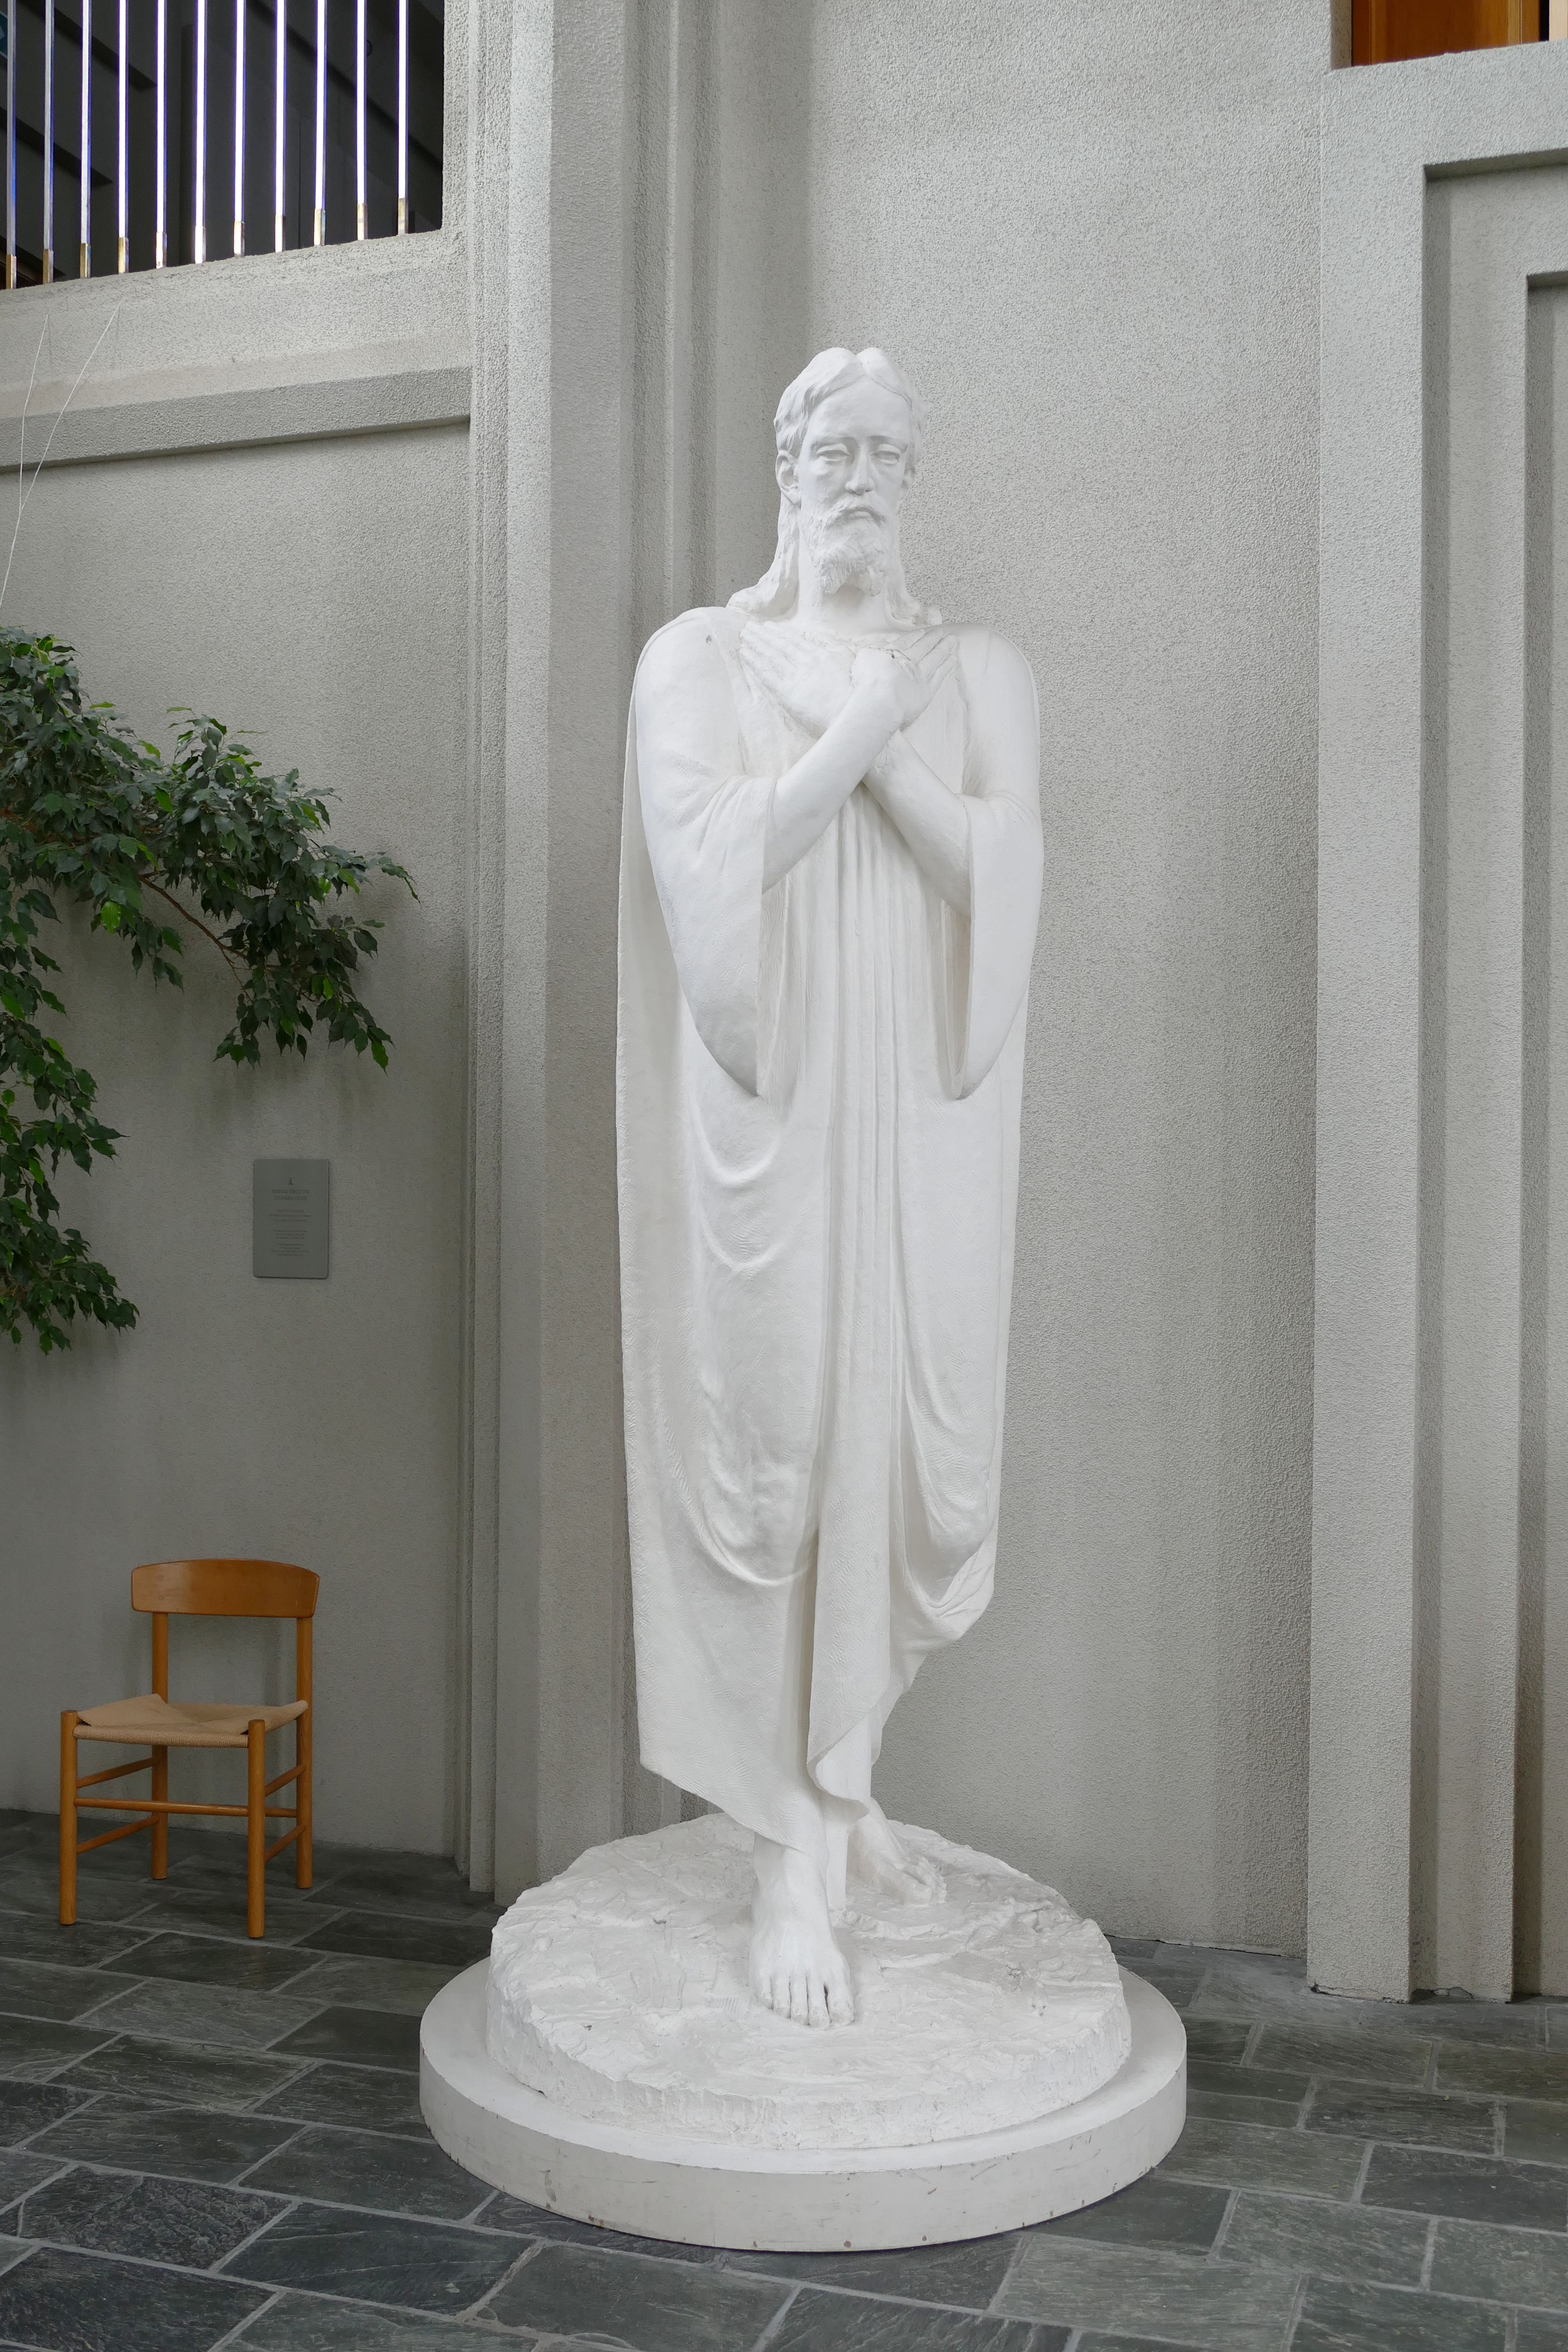
white, monument, statue, column, landmark, church, iceland, fig, places of interest, sculpture, christ, art, jesus, carving, hallgrimskirkja, reykjavik, stone carving, classical sculpture